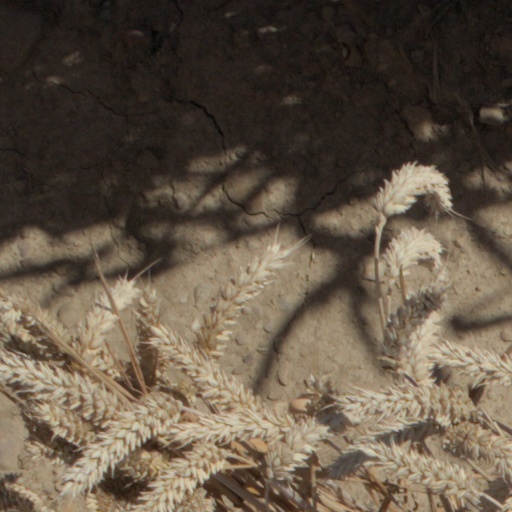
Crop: wheat